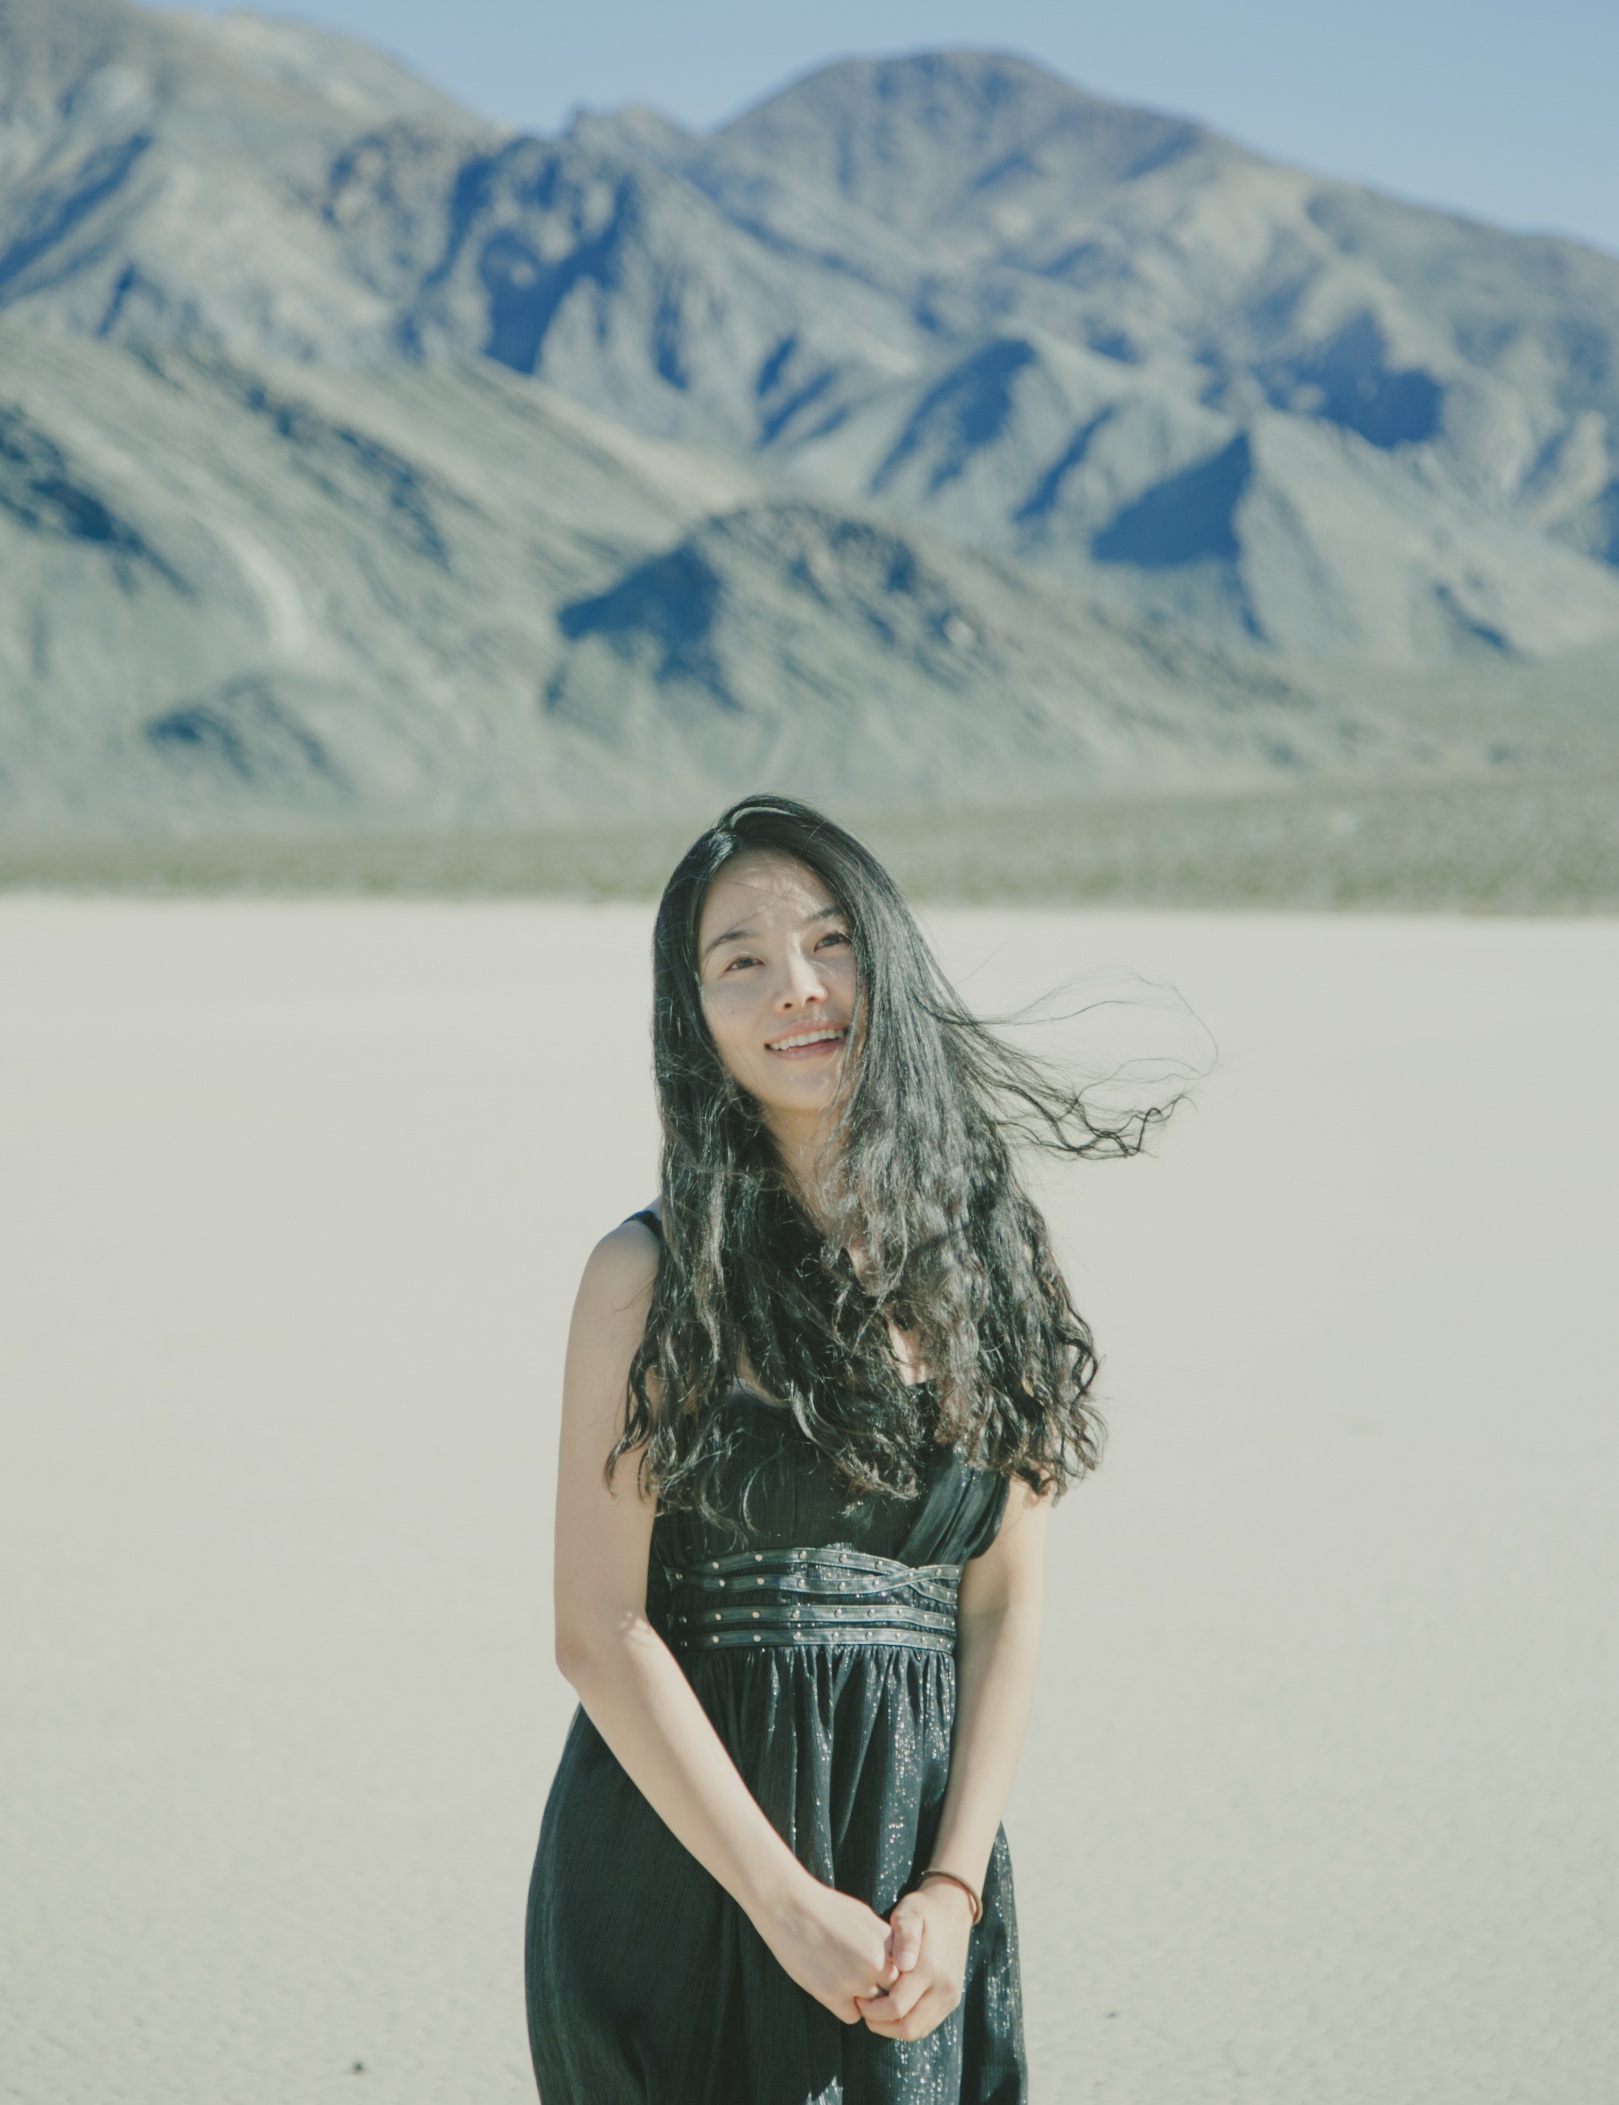
winter, girl, woman, photography, model, blue, season, dress, photograph, beauty, photo shoot